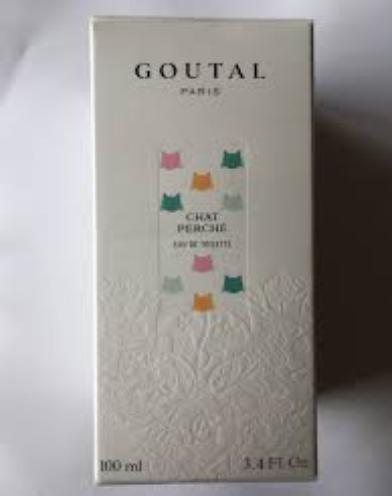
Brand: ANNICK GOUTAL
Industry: Clothes